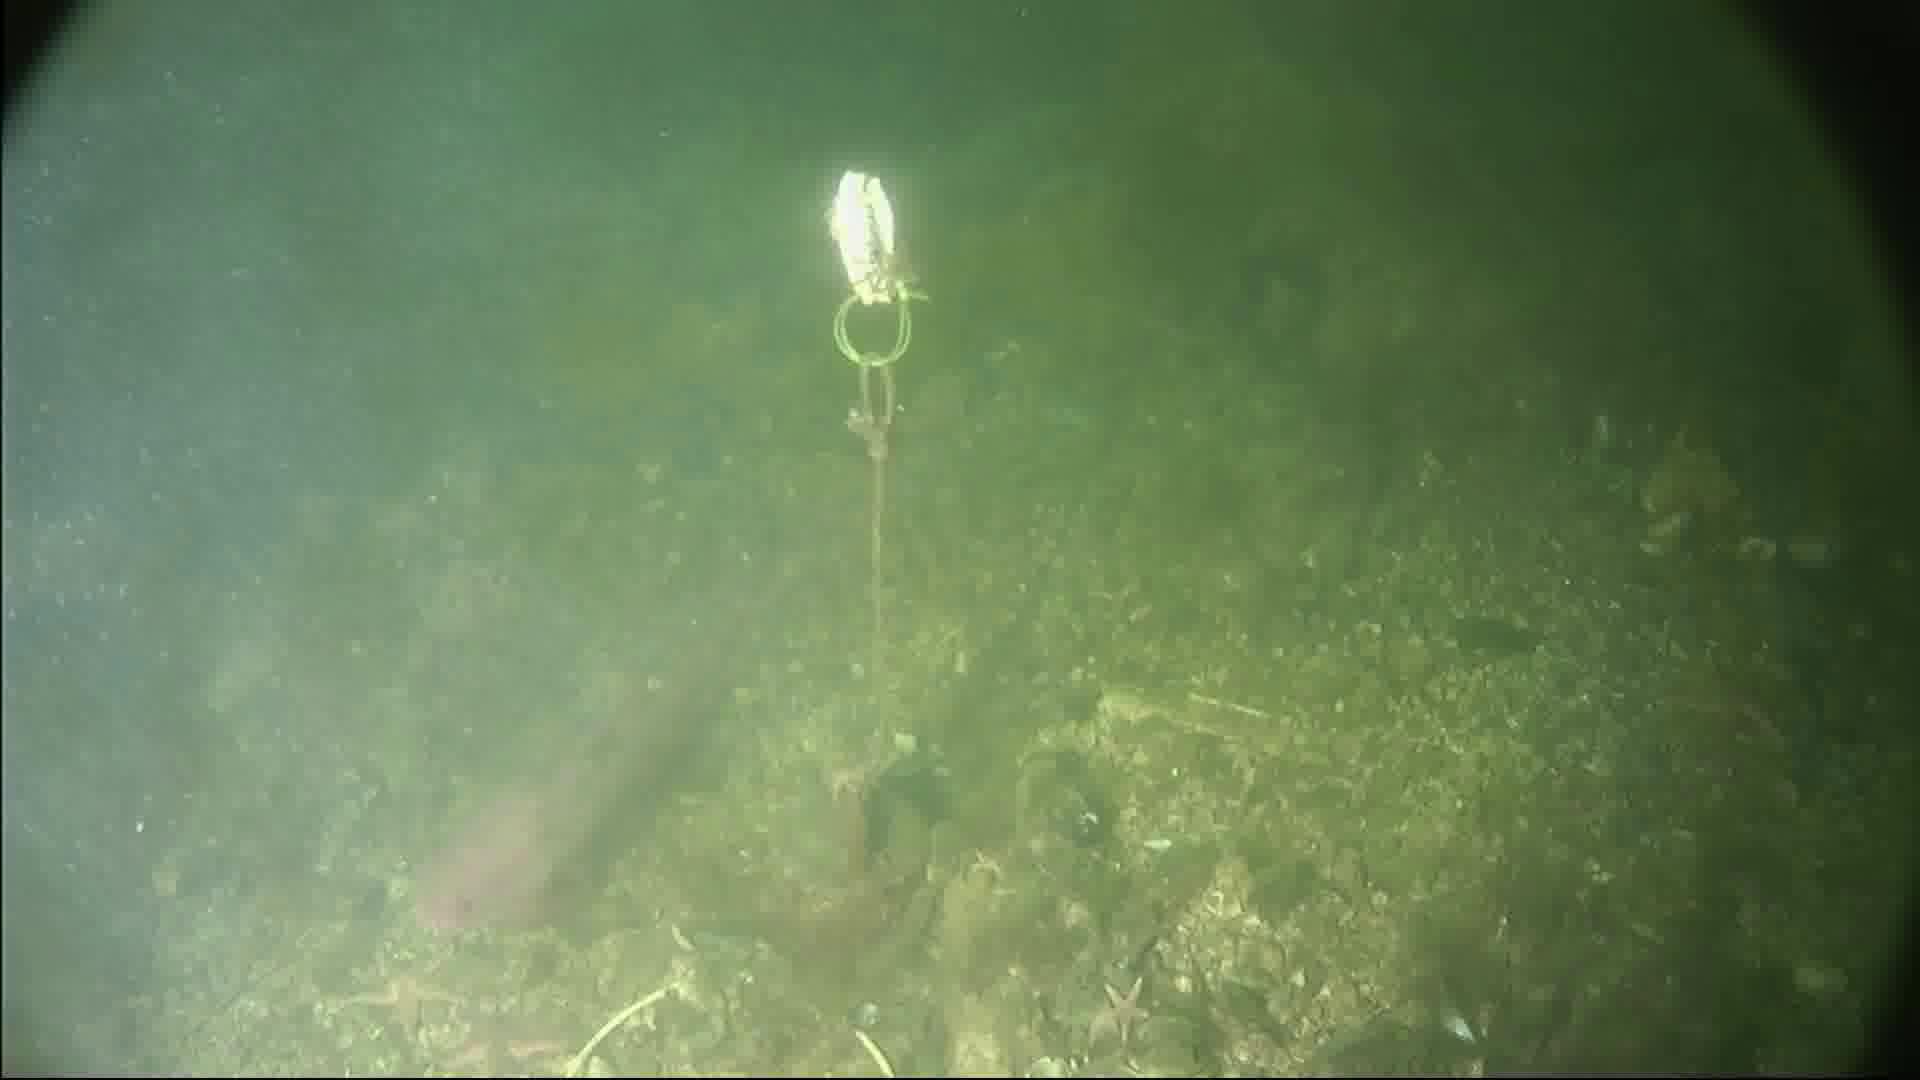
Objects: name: starfish
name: crab
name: fish